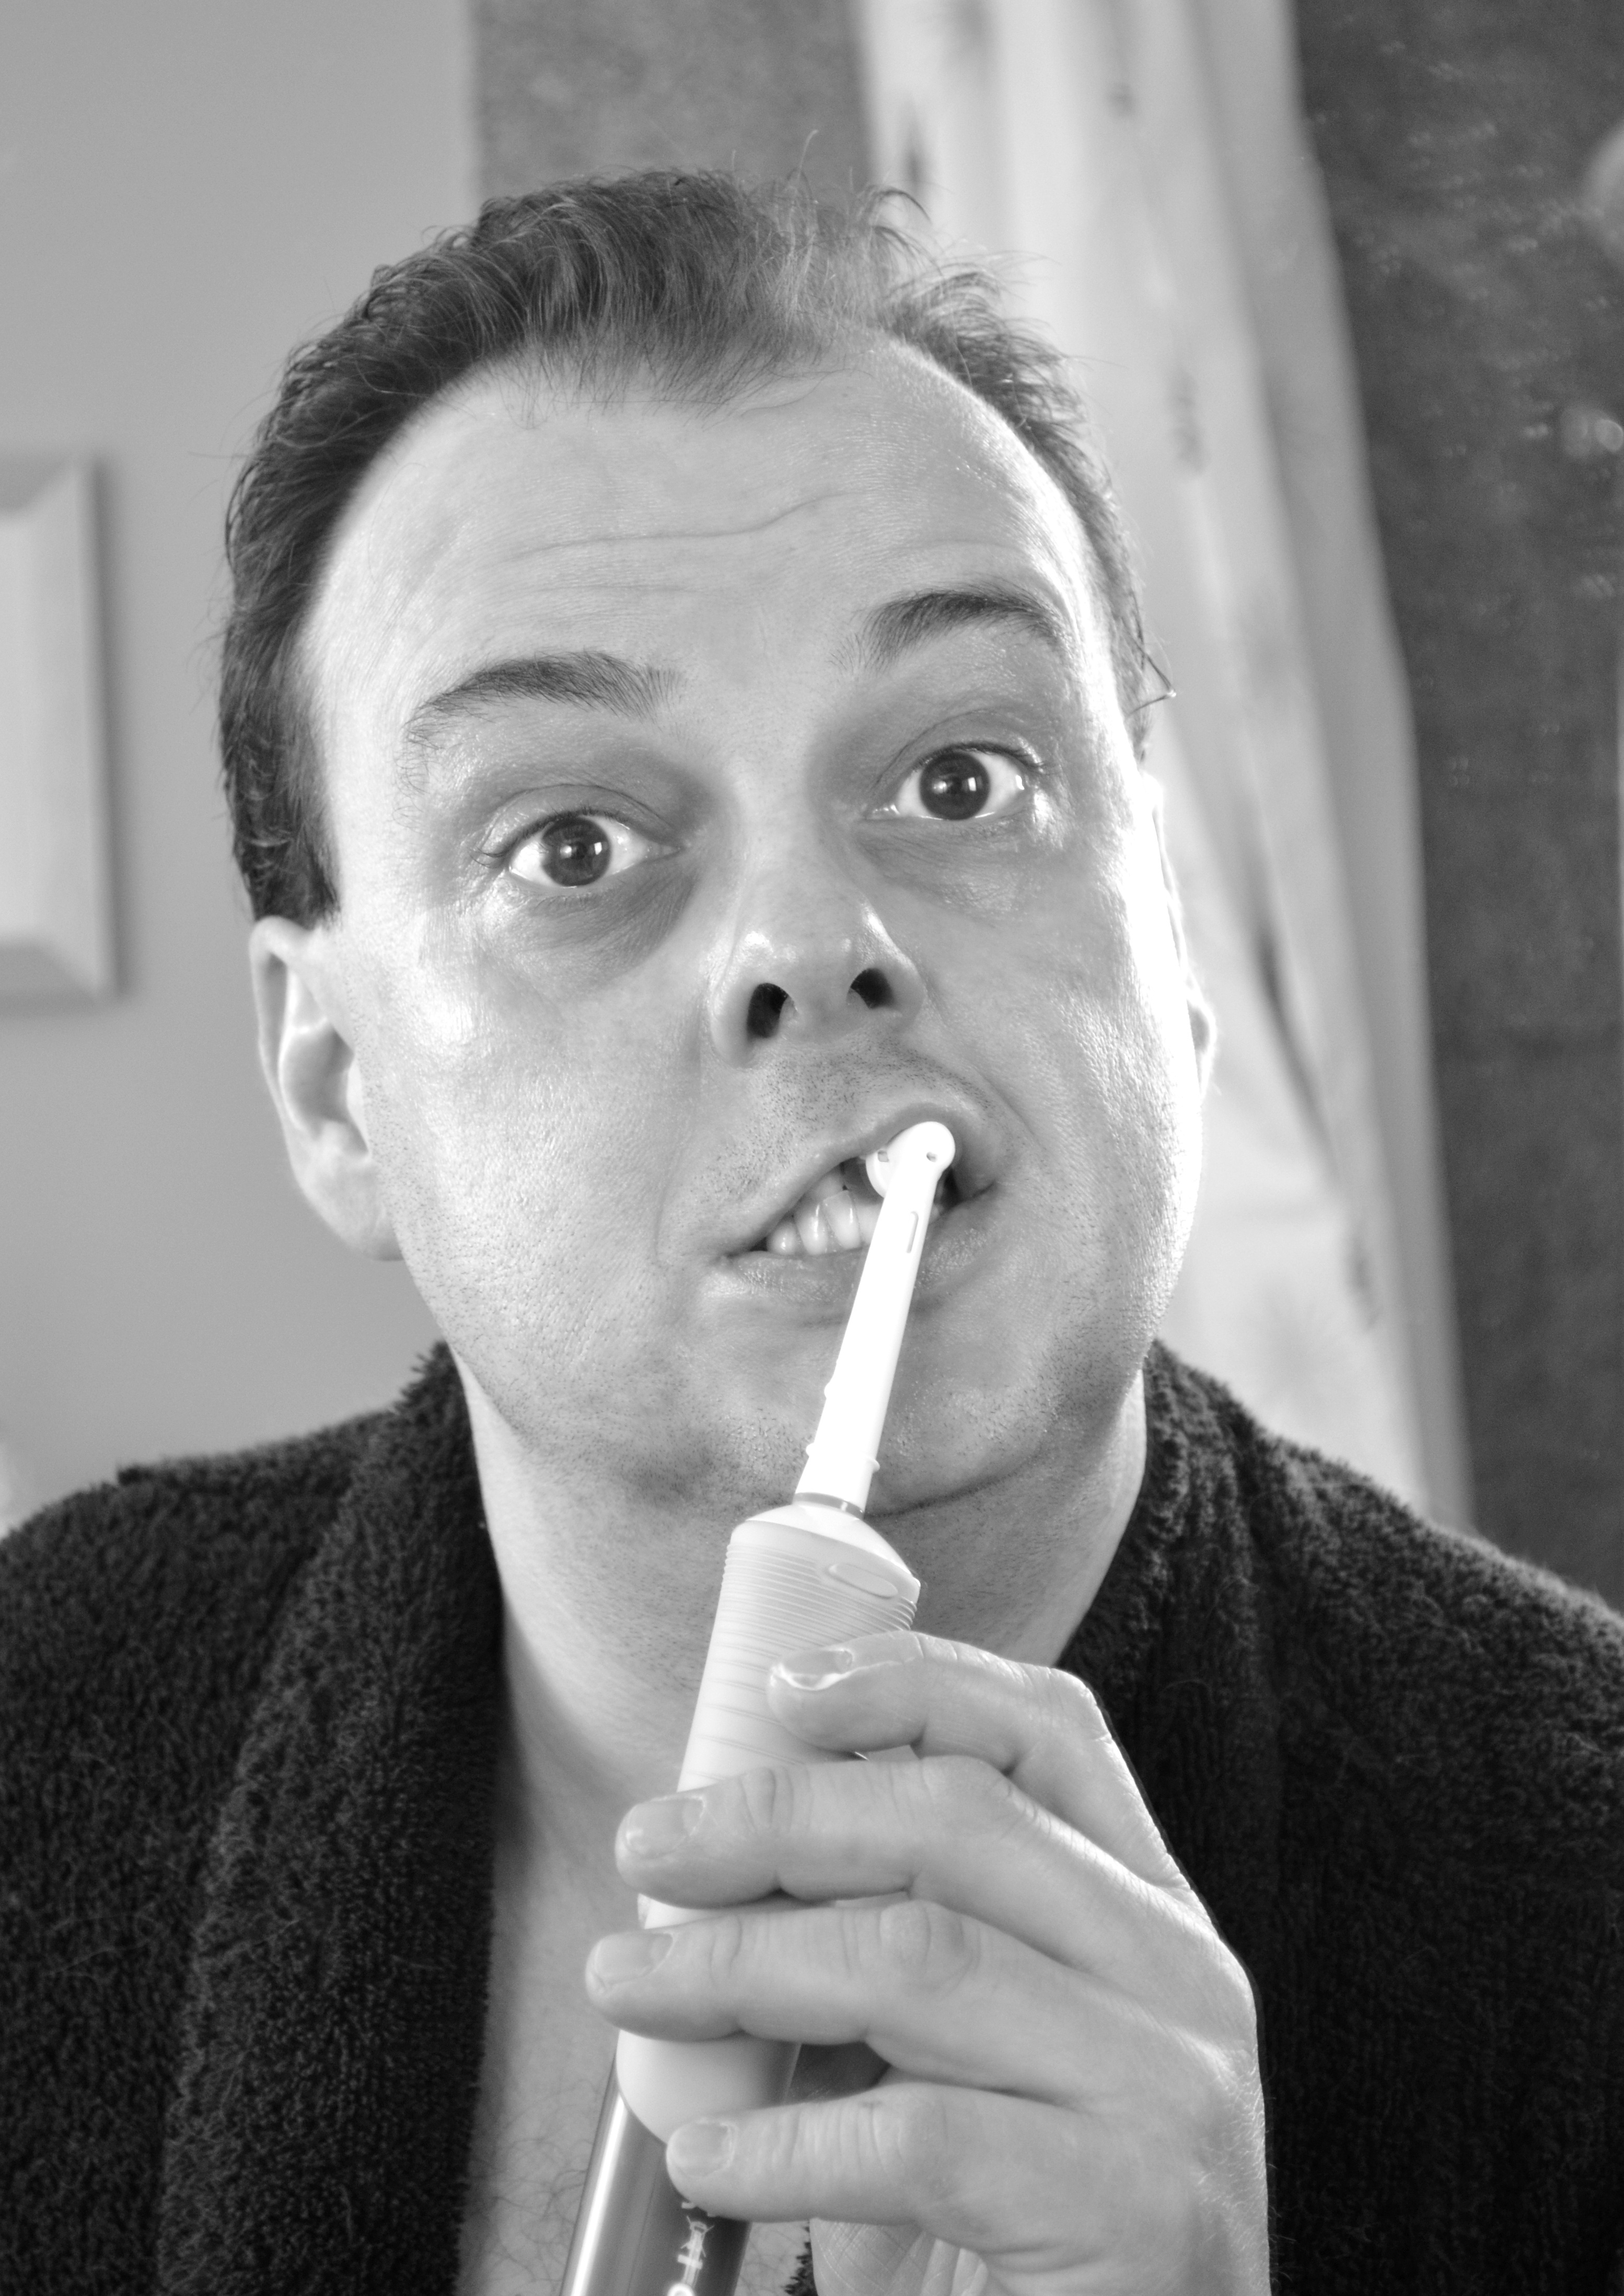
hand, man, person, black and white, white, photography, brush, male, portrait, clean, care, black, monochrome, facial expression, smile, mouth, dentist, face, head, humor, tooth, bless you, emotion, comedy, hygiene, toothpaste, cleanliness, brush teeth, dental care, dental hygiene, tooth brushes, toothbrush head, brush head, electric toothbrush, brushing teeth, dentistry, monochrome photography, portrait photography